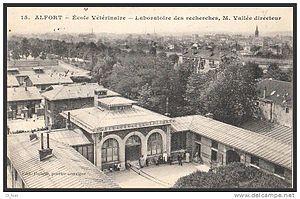
Laboratoire de recherches vétérinaires à l’École nationale vétérinaire d'Alfort, au début du 20ème siècle, à l'époque où le professeur Henri Vallée en était le directeur
Henri, Pierre, Michel, Archange Vallée, né le 16 juin 1874 à Dijon et décédé le 12 mars 1947 à Dijon, est un vétérinaire et microbiologiste français.